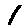
Label: 1